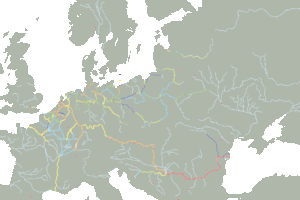
fleuves, rivières, canaux, en Europe
Le permis bateau plaisance est le permis de conduire les véhicules nautiques de plaisance à usage personnel. Selon les pays, la conduite d'un véhicule nautique de plaisance est sujette à l'obtention de formes différentes de permis.
Le réseau des voies navigables est constitué de l'ensemble des fleuves, rivières et canaux aménagés, équipés et ouverts à la circulation et au transport fluvial.